Behavioral enrichment

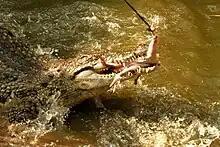
Active enrichment during feeding session

Active enrichment often requires the animal to perform some sort of physical activity as well as direct interaction with the enrichment object. Active enrichment items can temporarily reduce stereotypic behaviors as their beneficial effects are usually limited to the short periods of active use.